Apoorva Raagangal (TV series)

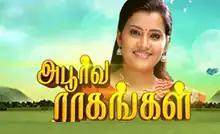

Apoorva Raagangal is a 2015 Indian Tamil-language soap opera that aired on Sun TV. The show premiered on 10 August 2015 and aired for 859 episodes until 7 July 2018. The show starred Shruthi Raj and Mithun. The show was directed by Justin Jeyaraj and produced by The Purple Productions.